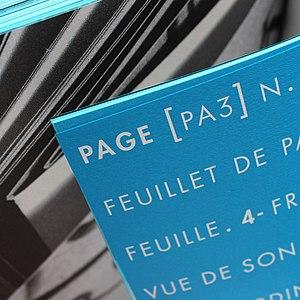
Dans ce quatrième volume de la collection Curiosité[s] graphique[s] les éditions des Cahiers intempestifs se livrent à exploration de la plus puissante invention de tous les temps : la page. Ses artifices qui transforment le fond pour qu’il soit lu comme désiré. Sa mise en espace, ce langage en soi qui organise le monde sur mesure à l’échelle humaine. Son histoire et son avenir qui nous incite, avec ou sans le codex, à recadrer notre vision du monde. Ces nouvelles de la page sont romancées par Jean-Noël Blanc, Stéphane Bouquet, Jacques Claude, Bernard Collet, Paul Fournel. Éditions des Cahiers intempestifs. Design graphique Véronique Gay-Rosier
Les "Cahiers intempestifs" sont une maison d'édition spécialisée en art contemporain et en culture graphique.